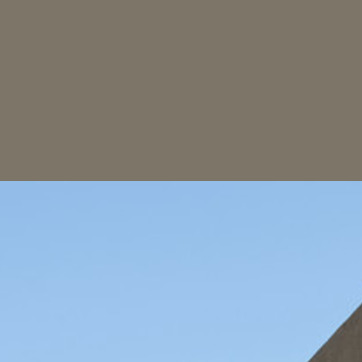
Material: sky